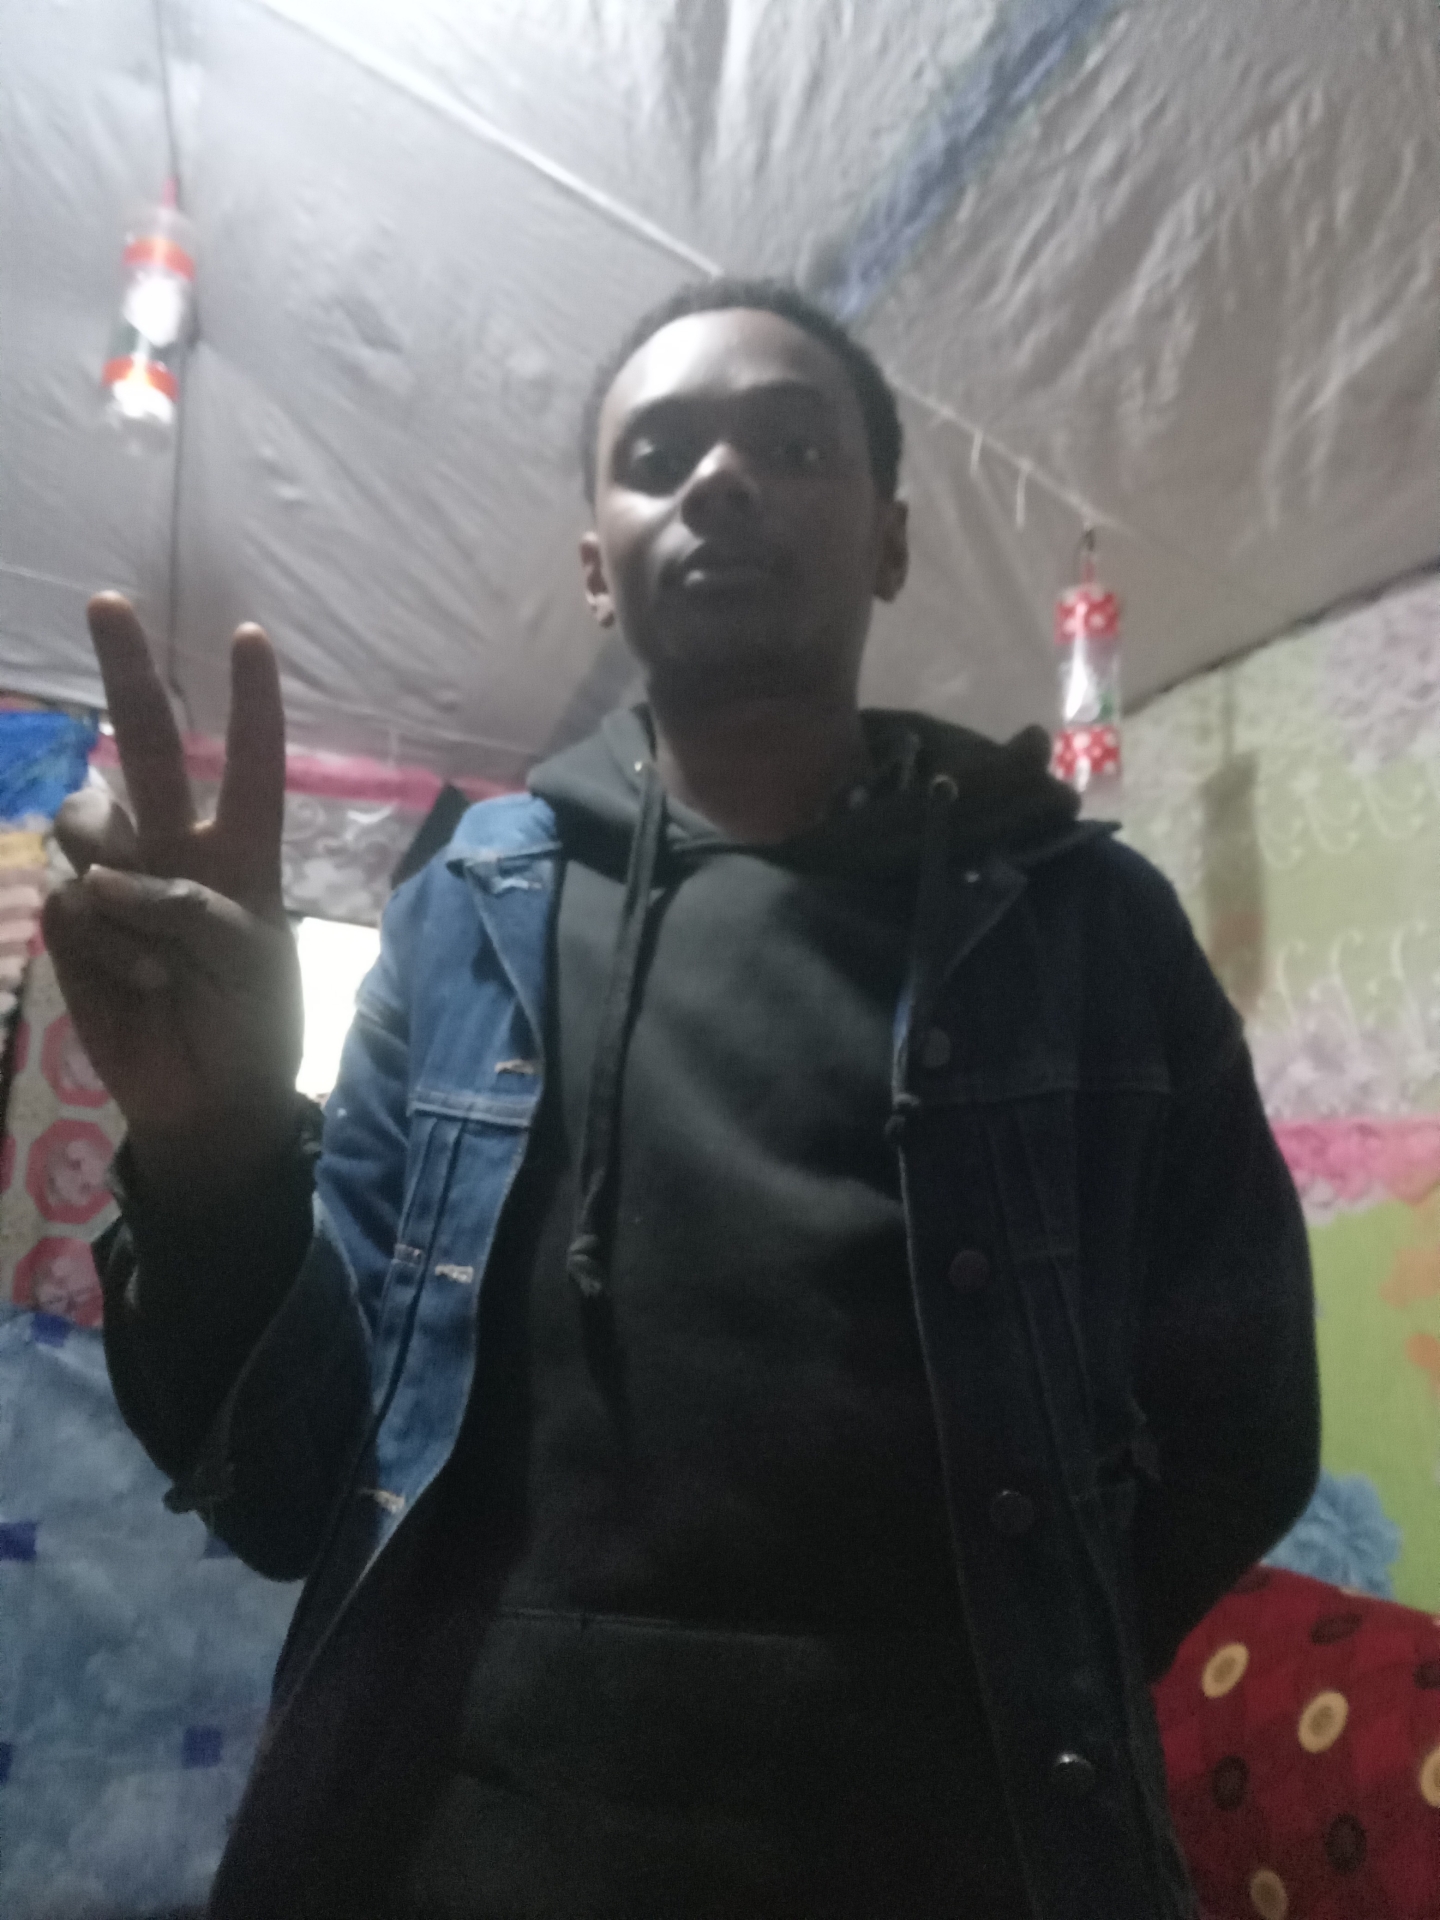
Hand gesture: peace